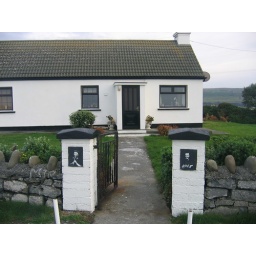
Doolin, house on Fisher street near harbor